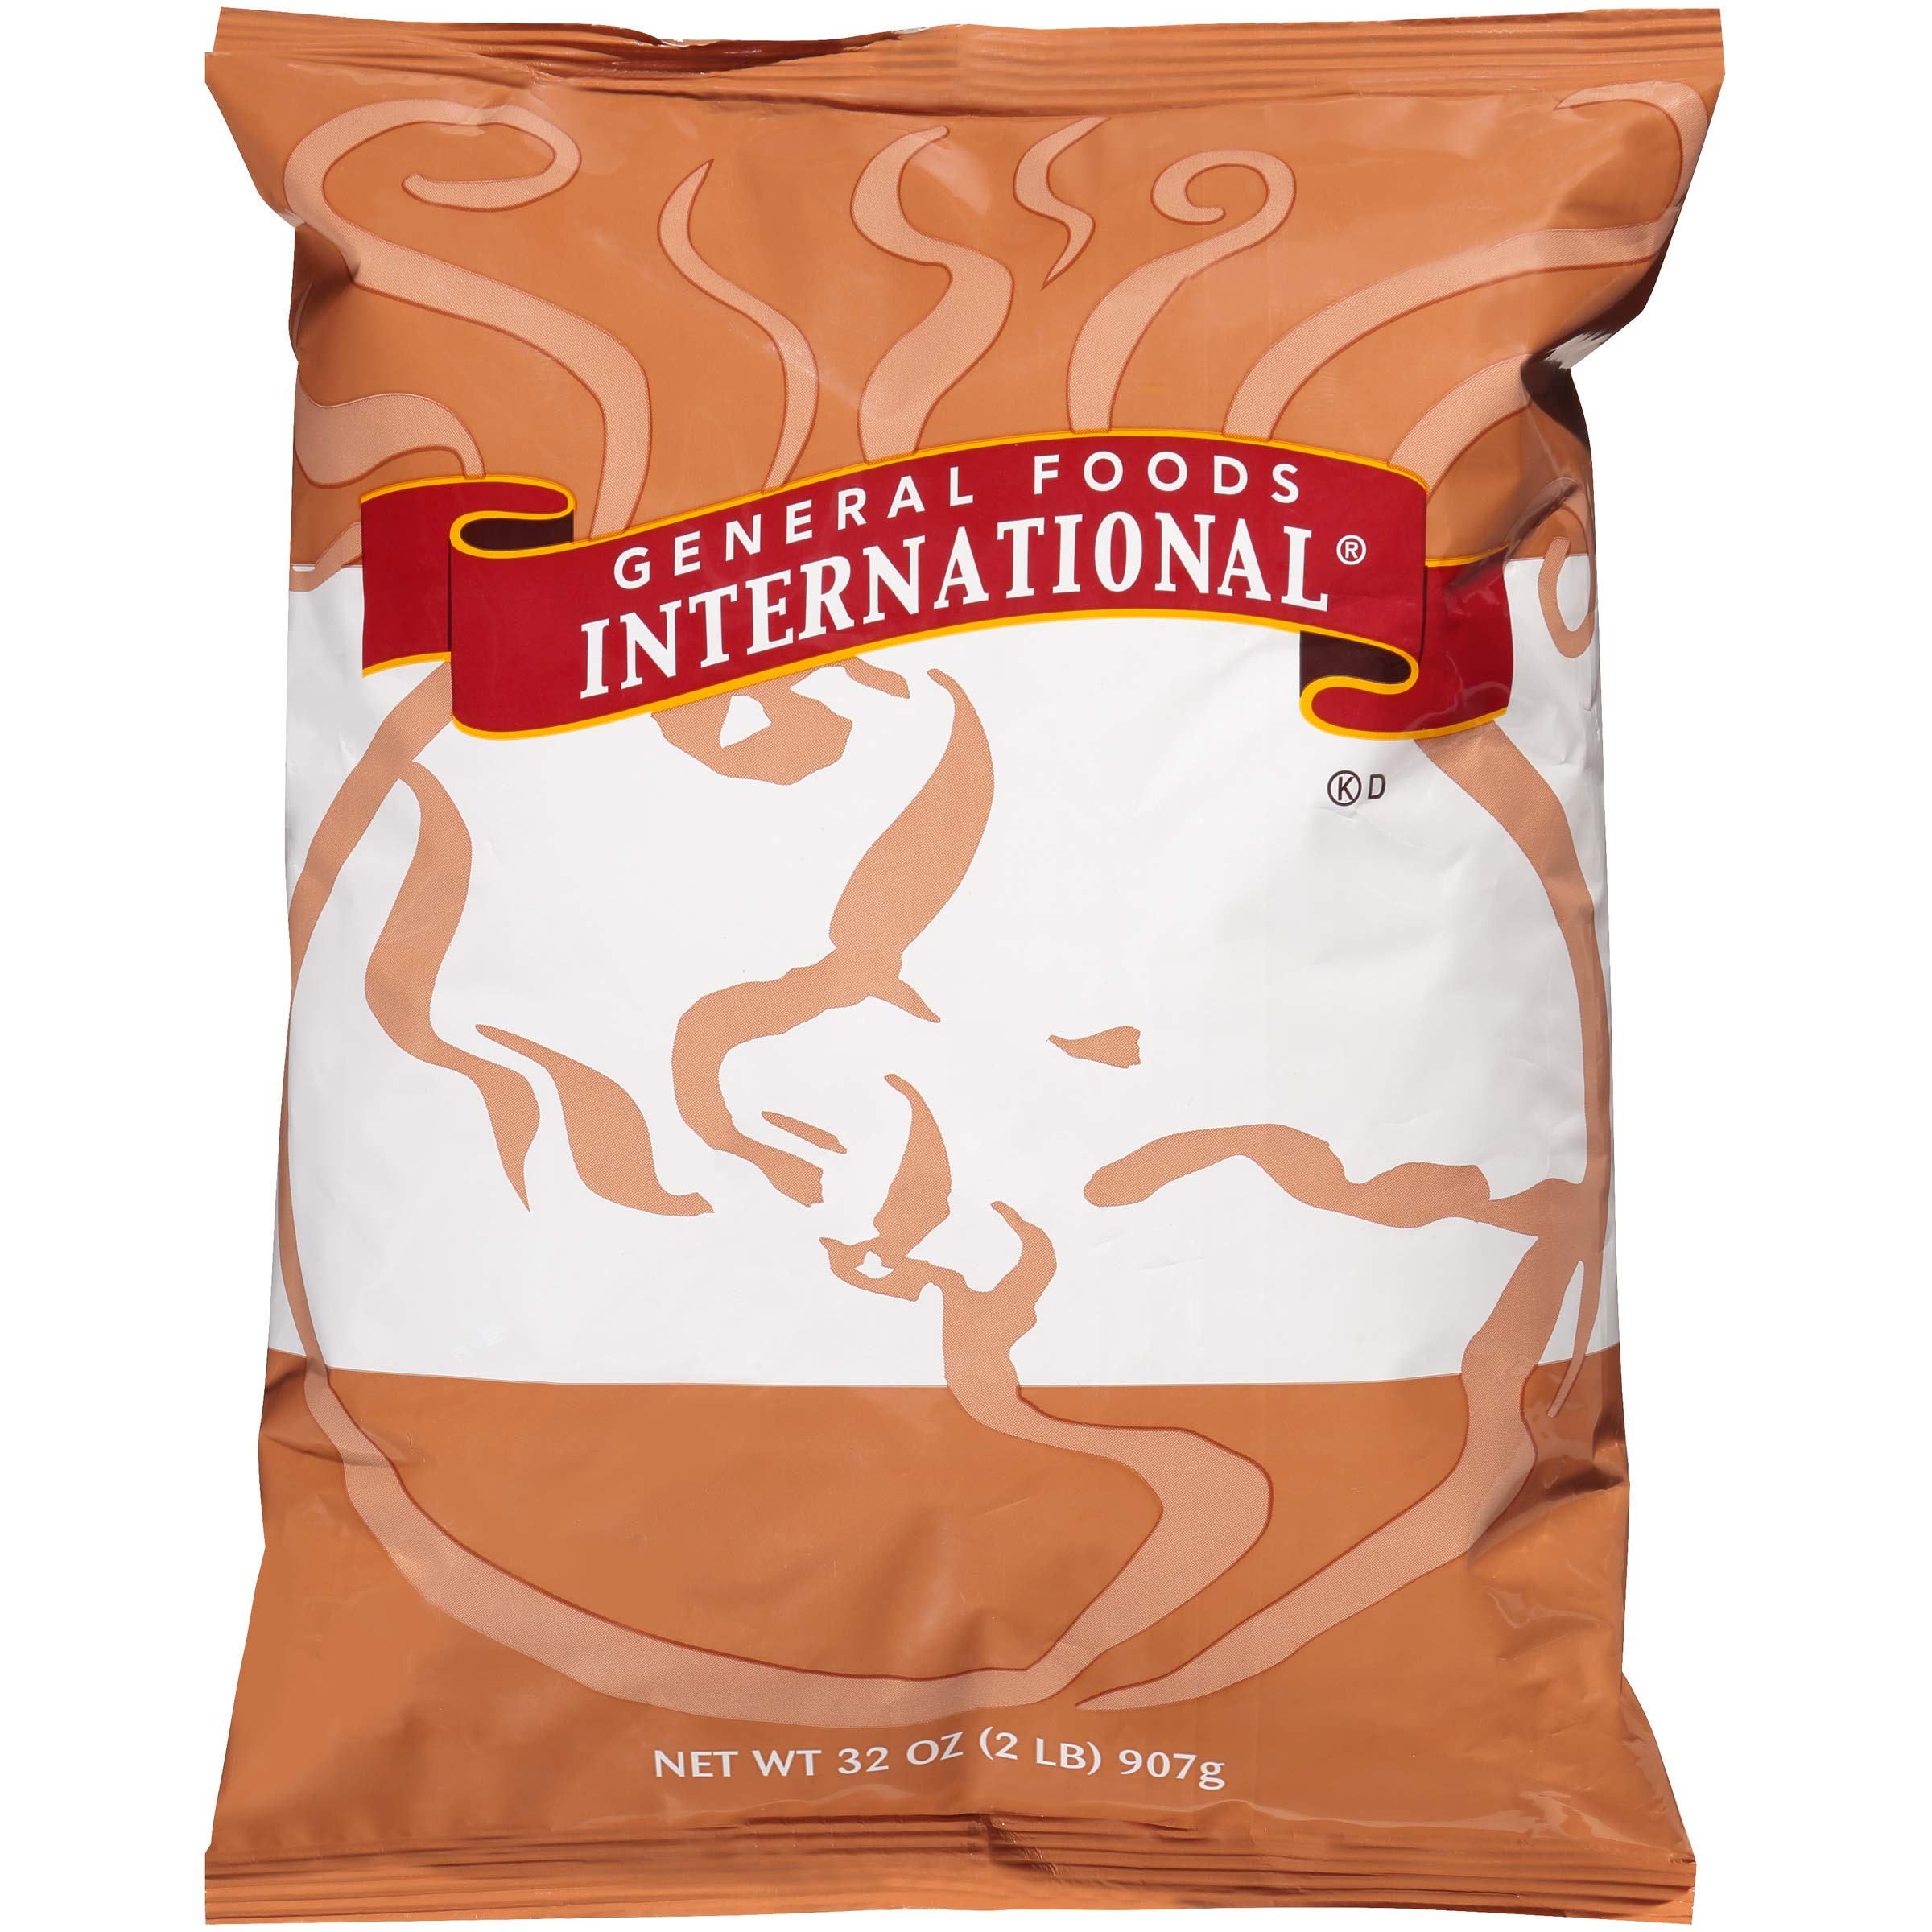
Item Name: General Foods Hot Chocolate Instant Mix, 2 lb Bags (Pack of 6)
Value: 6.0
Unit: Count

Price: 55.9